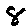
Label: 8